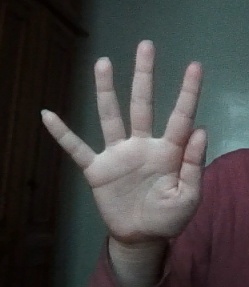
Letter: sheen